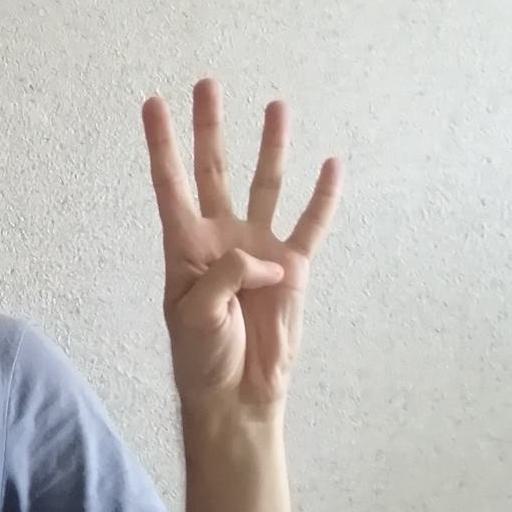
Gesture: four